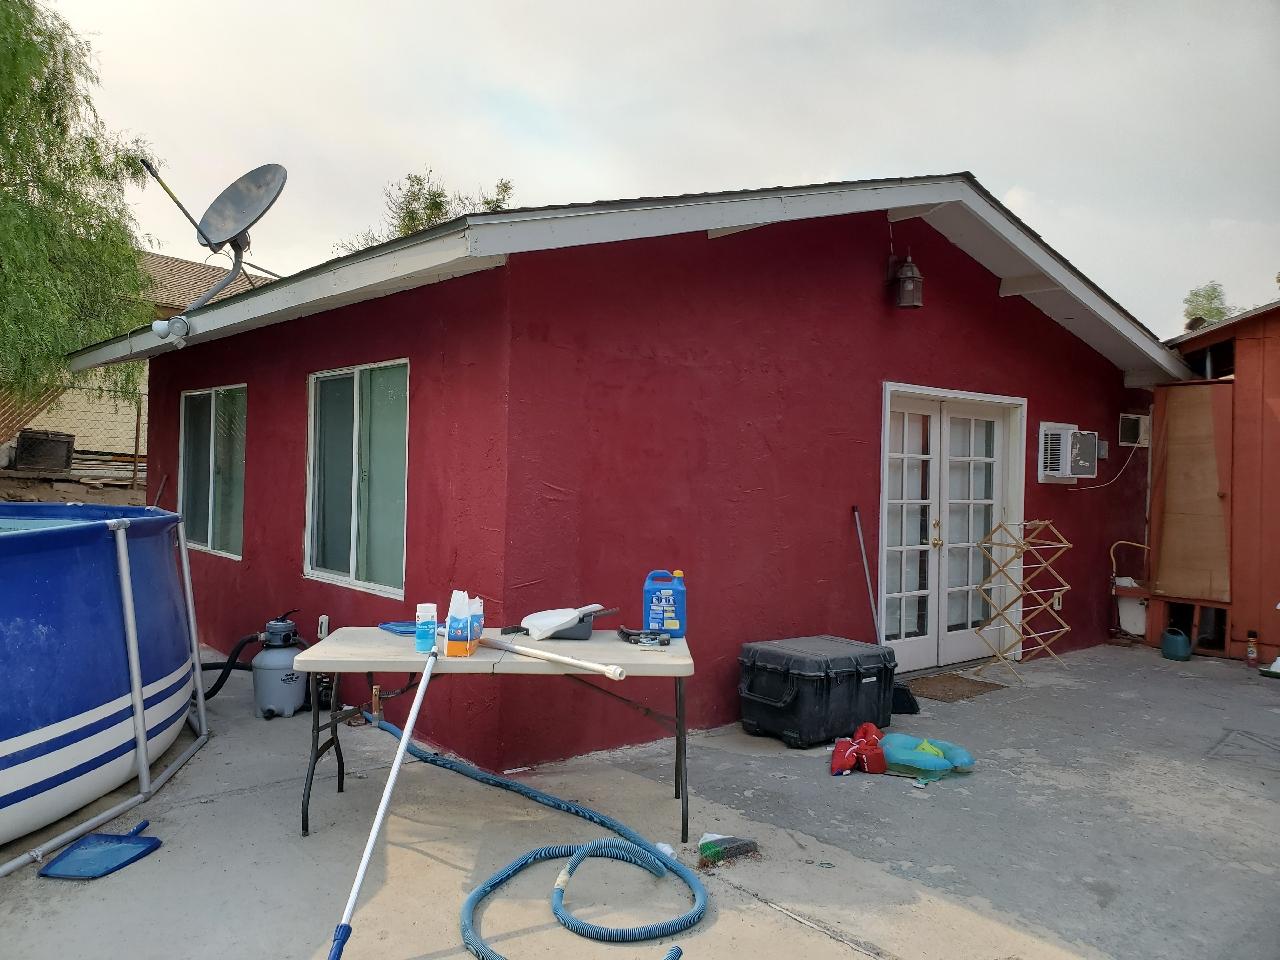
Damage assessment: no_damage